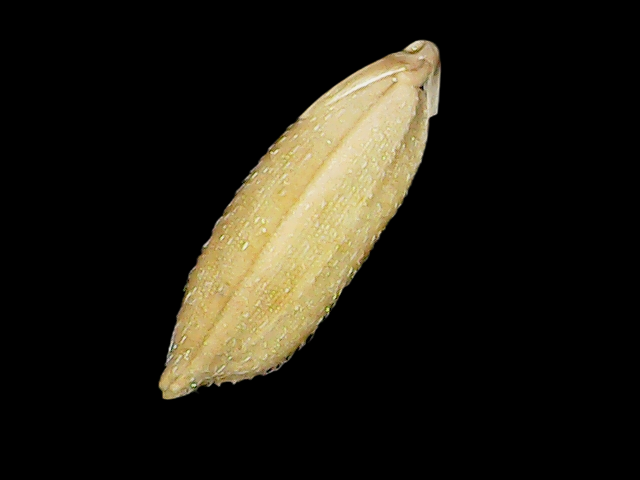
Rice variety: Bd51